The Slave Community

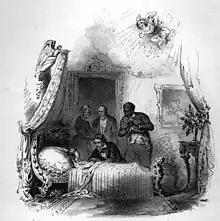
Blassingame argues that the loyal and devoted slave was less common than historians previously believed

According to Blassingame, the Sambo figure evolved from white Americans' attitudes toward Africans and African Americans as innately barbaric, passive, superstitious, and childlike. Southern writers felt a need to defend slavery from allegations of abuse and brutality leveled by northern abolitionists, so Sambo became a common portrayal to justify and explain the need for plantation paternalism. Finally, slaveowners used the Sambo stereotype to alleviate their own fears and anxieties about the potential rebelliousness of their slaves. Blassingame remarks, "In this regard, Nat, the actual and potential rebel, stands at the core of white perceptions of the slave. With Nat perennially in the wings, the creation of Sambo was almost mandatory for the Southerner's emotional security. Like a man whistling in the dark to bolster his courage, the white man "had" to portray the slave as Sambo."